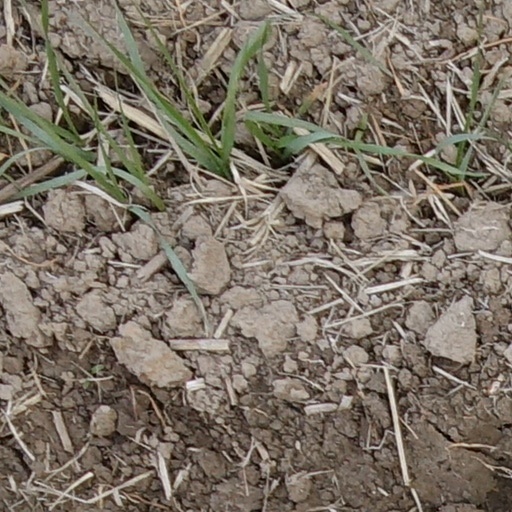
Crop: wheat